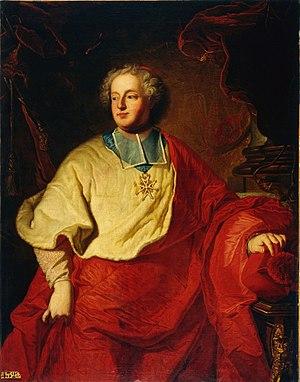
La Faisanderie désigne une forêt et sa maison forestière, un ancien parc intégralement entouré d'un mur, un domaine de chasse et d’élevage de faisans et aujourd’hui une zone d’activités situés sur les territoires communaux de Saverne, Monswiller et Steinbourg. Dans le prolongement du « petit parc » du château de Rohan, ancienne résidence des princes-évêques de Strasbourg, le « grand parc » fut converti en faisanderie au XVIIIᵉ siècle par Armand-Gaston-Maximilien de Rohan. Avec la réalisation du grand chemin de Steinbourg, la plus grande partie de la forêt au sud du chemin sera dénommée « grand parquet » et prendra le nom de Faisanderie jusqu’à aujourd’hui. Le « petit parquet » au nord du chemin comporte une grande pièce d’eau appelée « le Canal » qui s’étendait du château épiscopal jusqu'à Steinbourg, intégré aujourd’hui dans le canal de la Marne au Rhin.